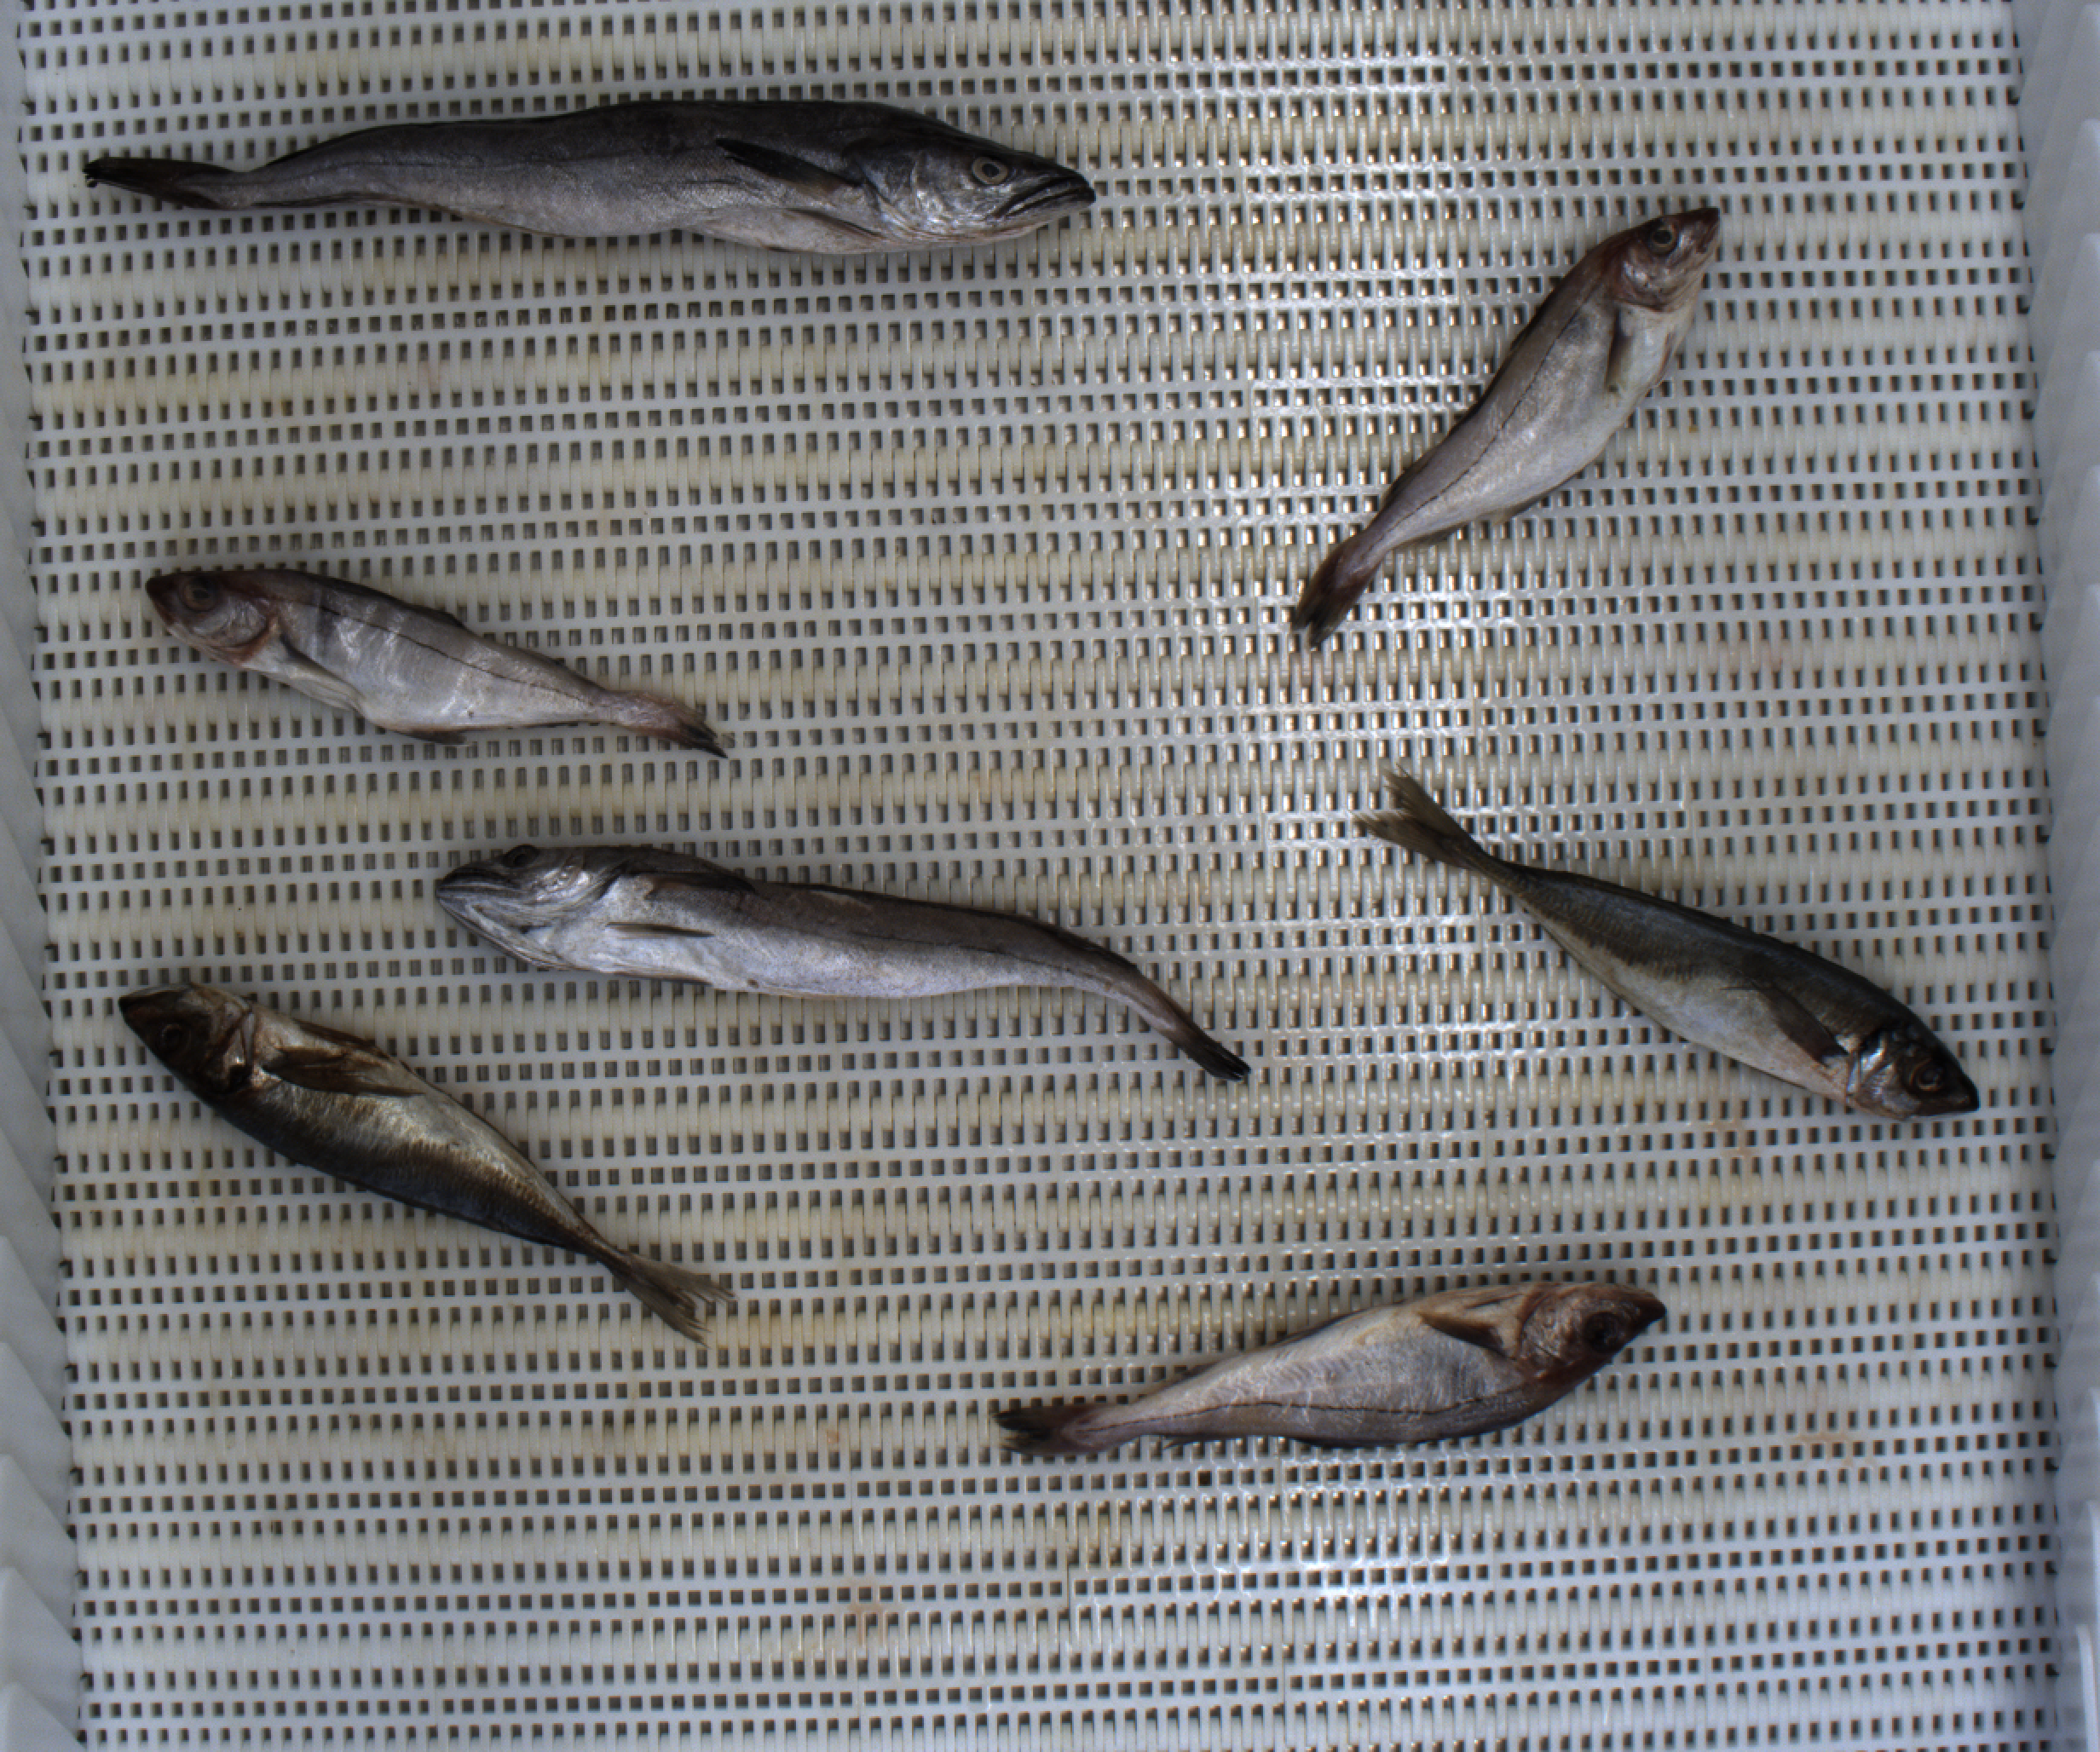
Total fish: 7
Cod: 0
Haddock: 3
Whiting: 0
Hake: 2
Horse mackerel: 2
Saithe: 0
Other: 0